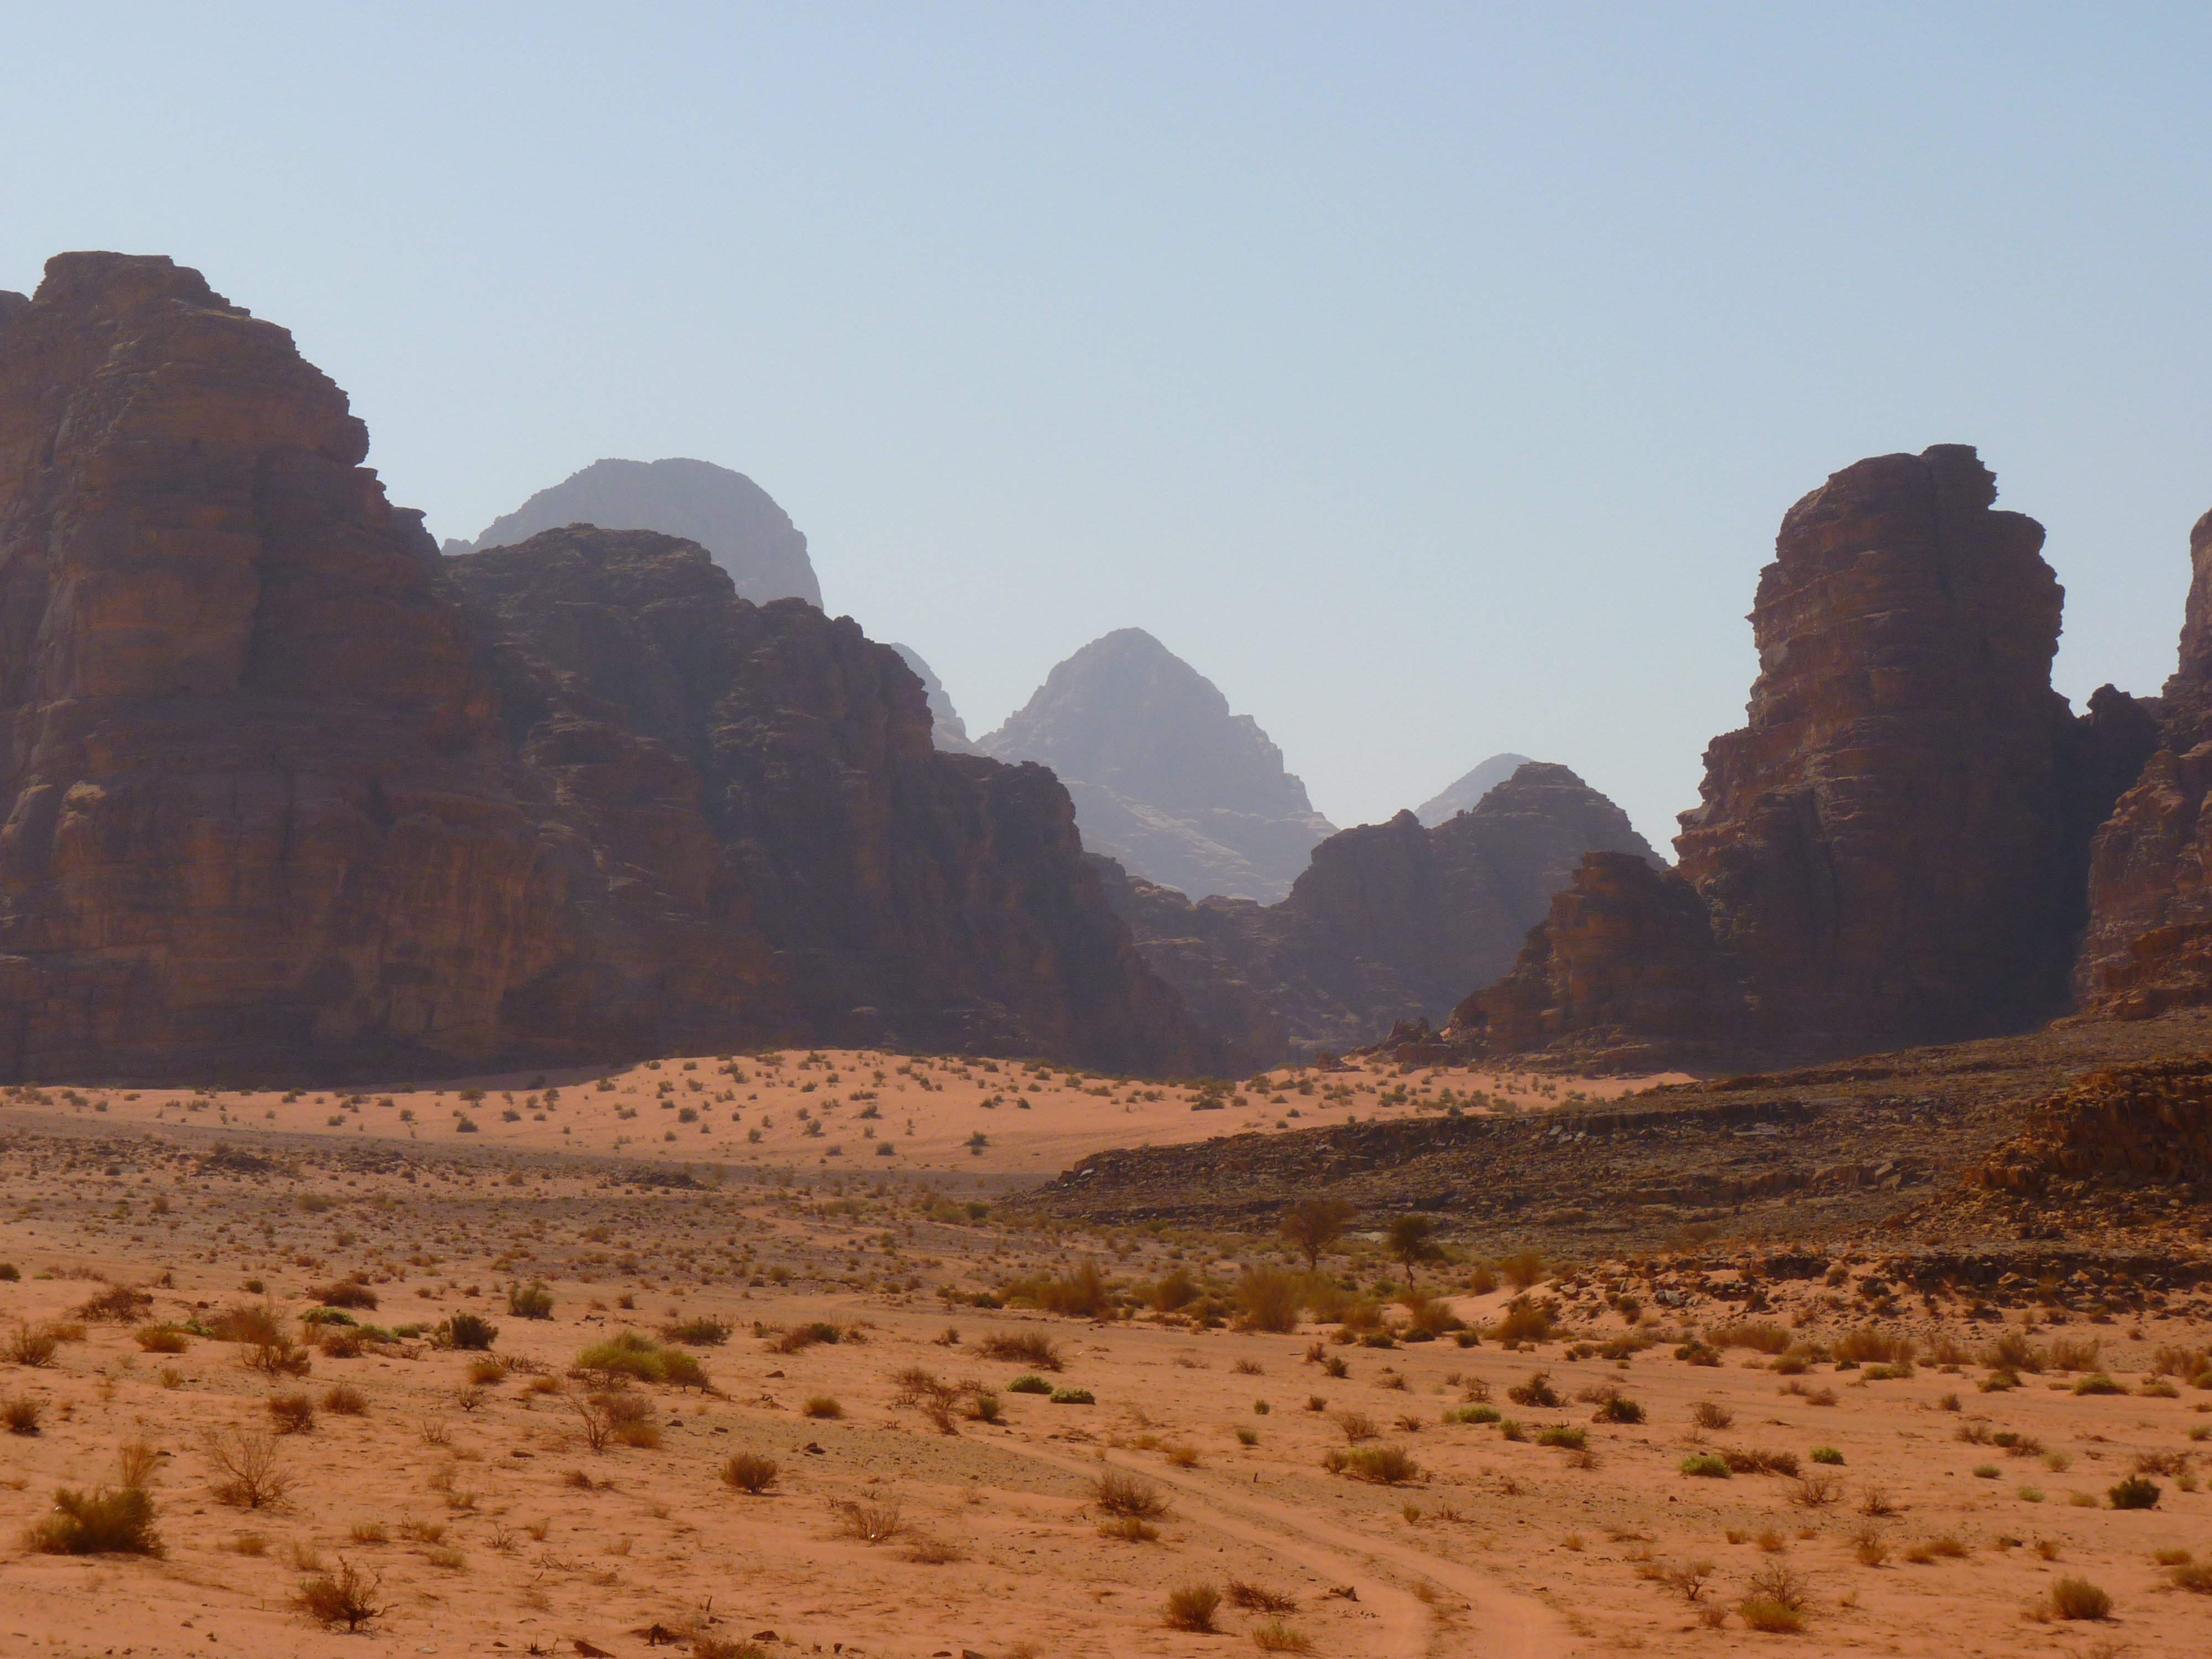
landscape, nature, sand, rock, desert, valley, travel, formation, haze, holiday, soil, jordan, geology, mountains, badlands, plateau, safari, sahara, wadi, butte, negev, landform, middle east, wadi rum, natural environment, geographical feature, aeolian landform, negev desert